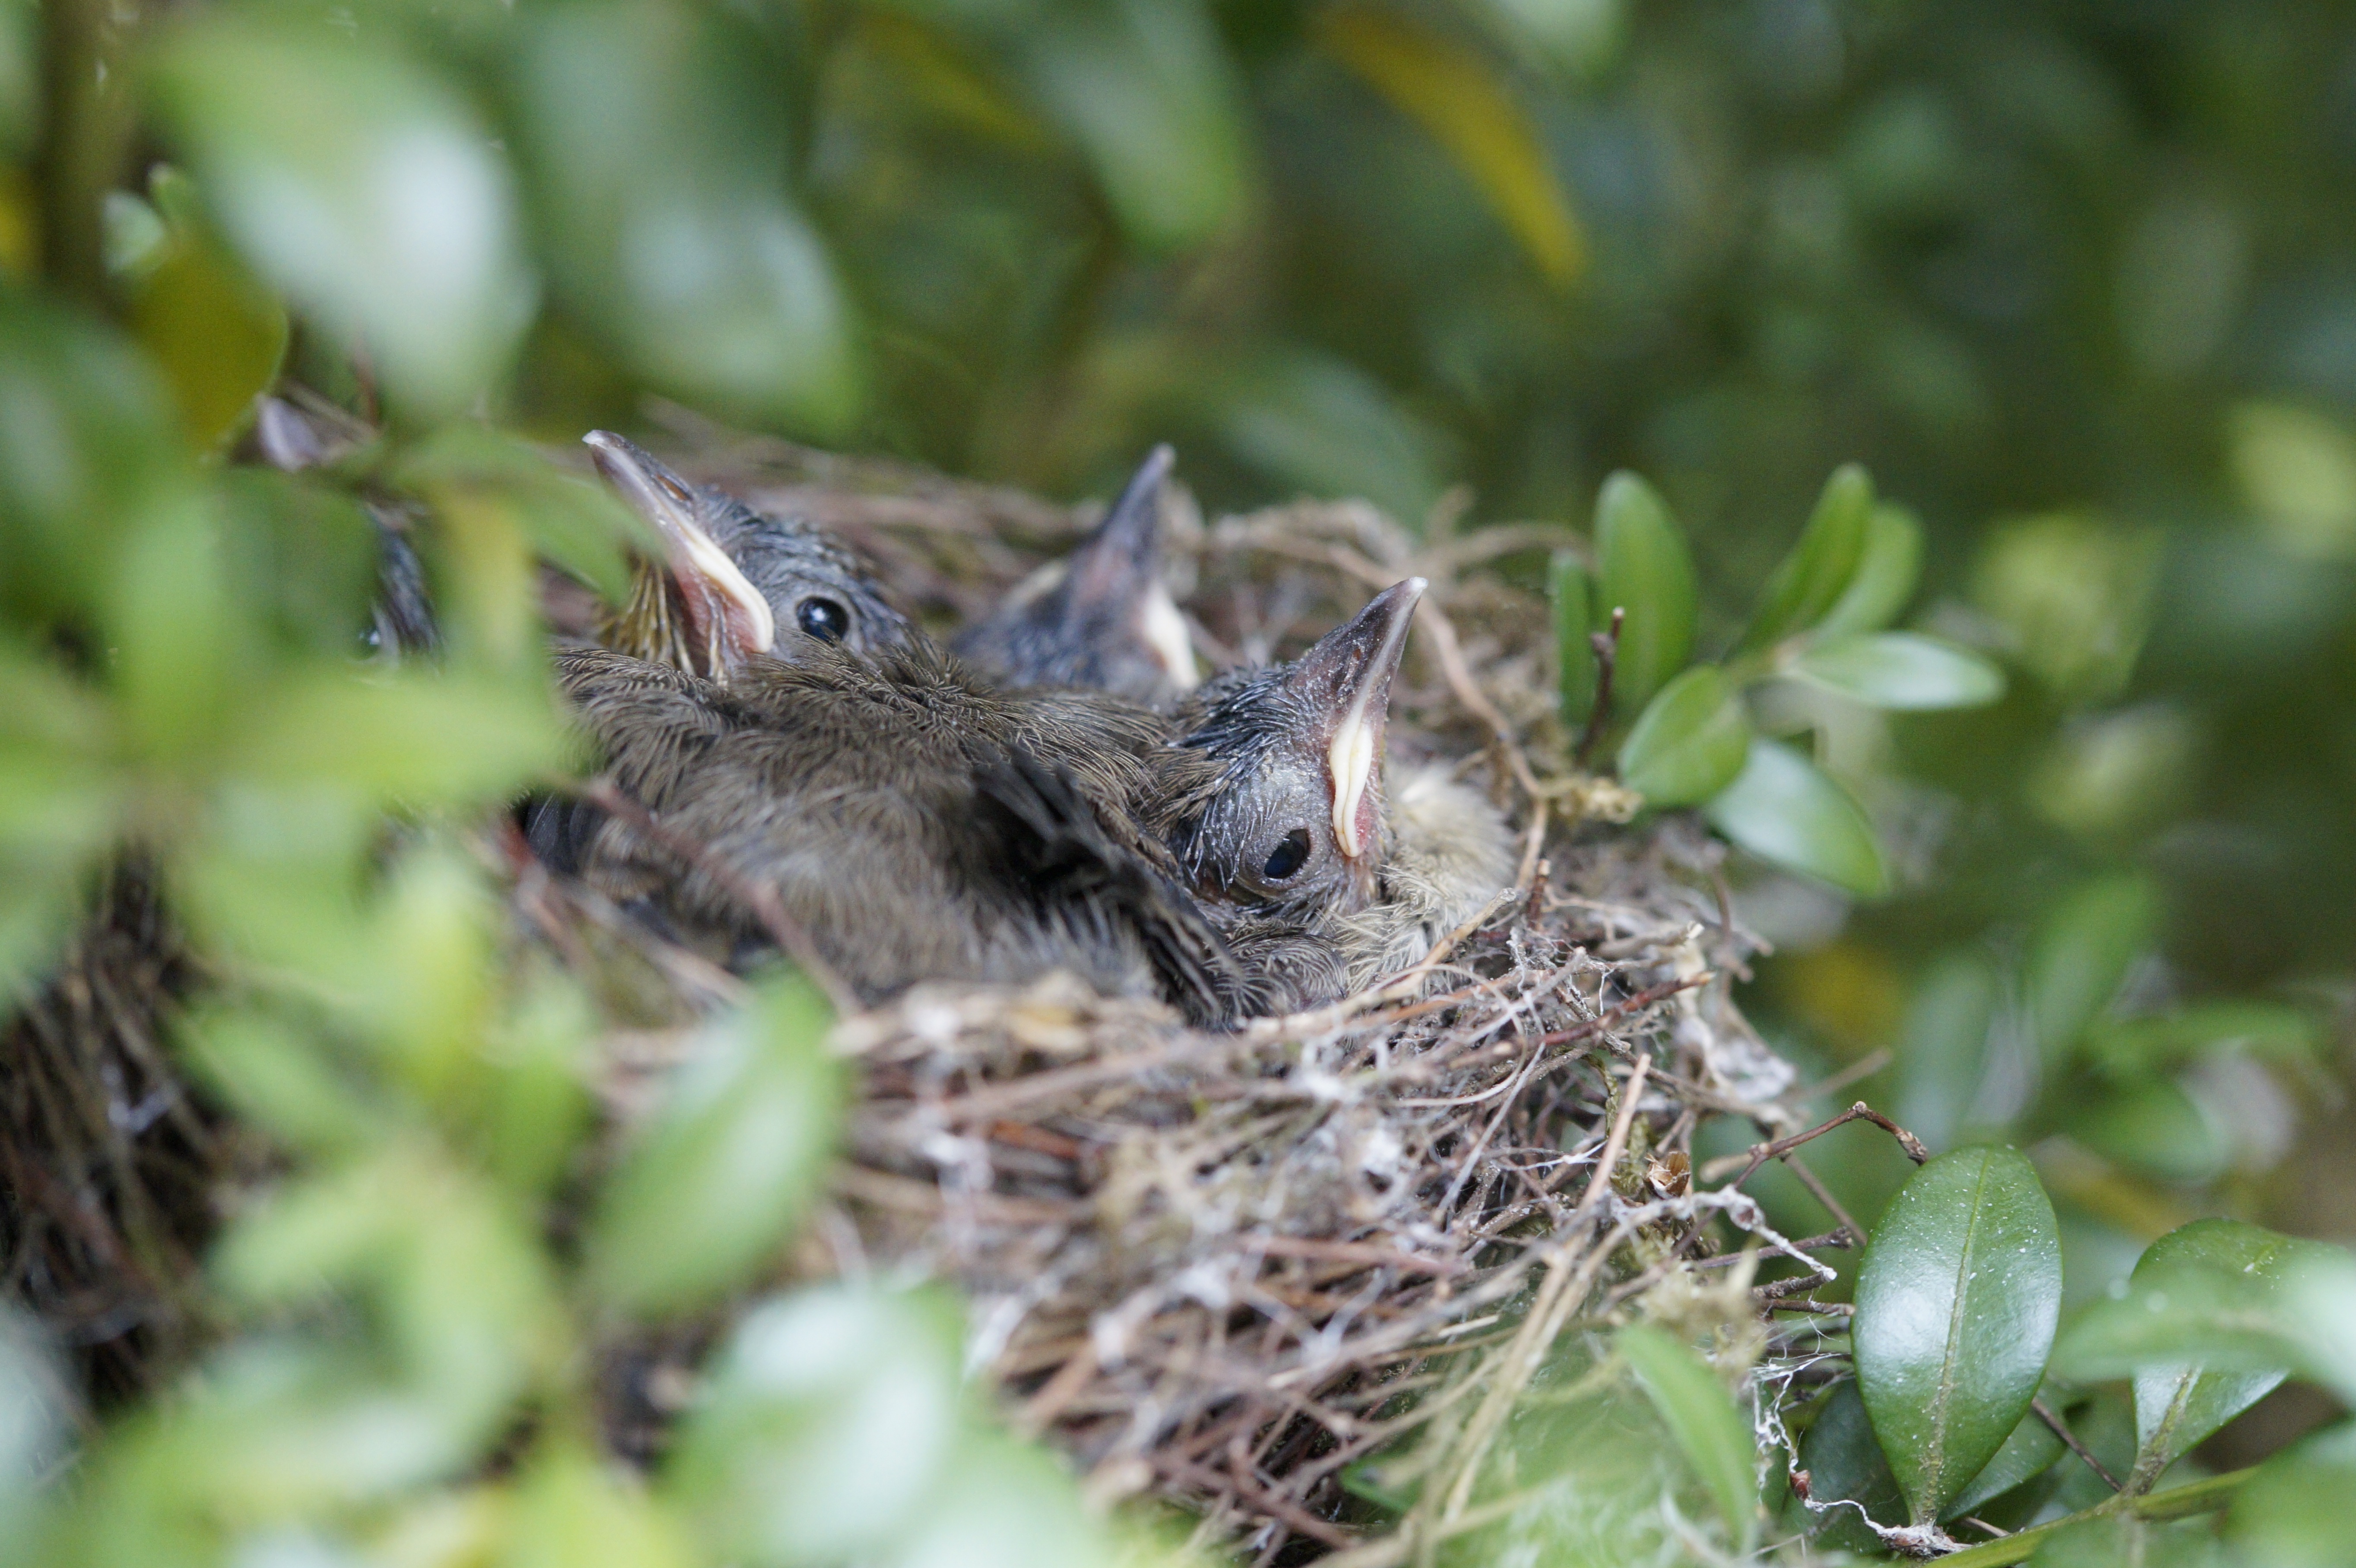
nature, grass, branch, bird, flower, boy, wildlife, mammal, fauna, songbird, birds, vertebrate, hidden, nest, chicks, songbirds, babies, bird's nest, small bird, hatching, hatched, young animals, young birds, bird breeding, wild cat